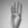
ASL letter: B